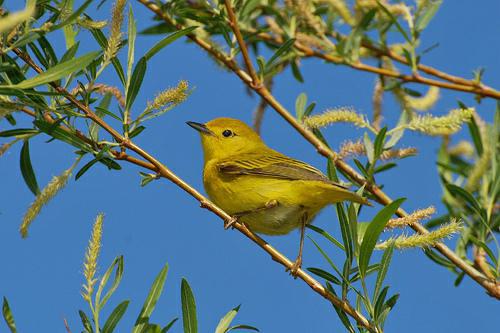
A photo of a yellow warbler